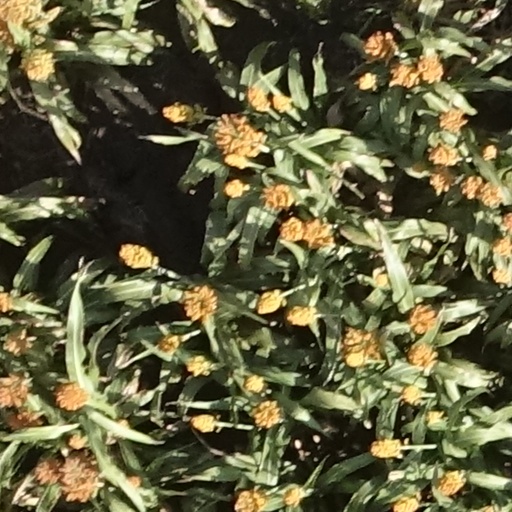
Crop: sorghum